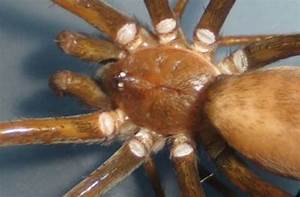
Label: spider